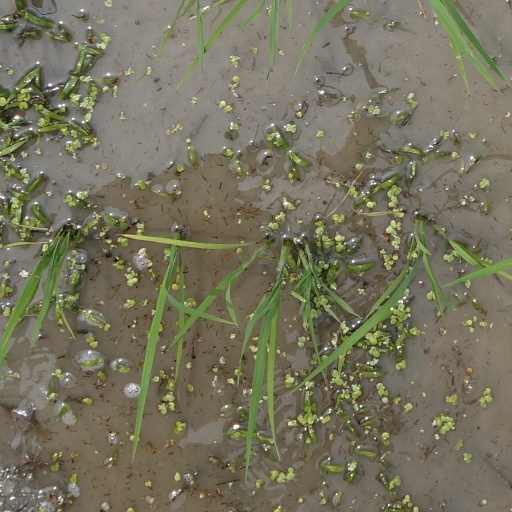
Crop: rice